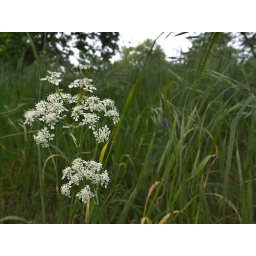
white flowers in the grass